DJMax Technika 2

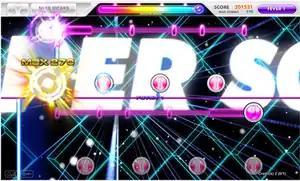
Gameplay screenshot showing the new long purple notes and Fever mode in Pop Mixing.

As with "DJMax Technika", the game will feature online elements through the Platinum Crew service. "DJMax Technika 2" is expected to hold more online functionality than "DJMax Technika".